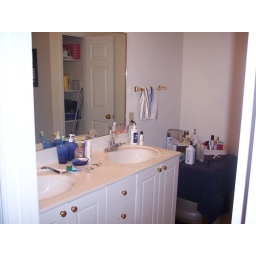
Upstairs Bathroom - standing in door